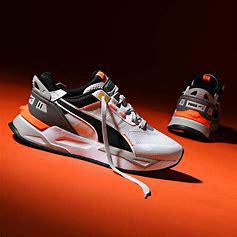
Brand: Puma
Model: Mirage Sport